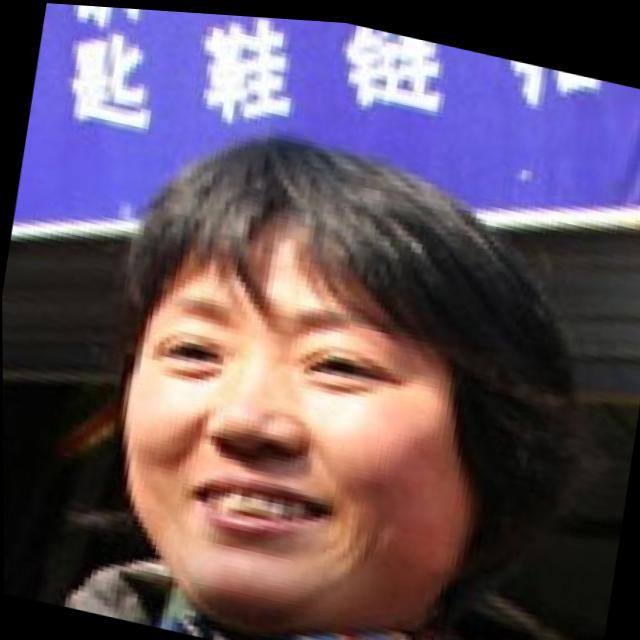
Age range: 21-44